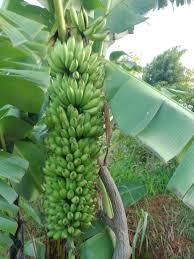
Haya ni mandhari ya ukulima, ukulima wa ndizi. Ndizi moja inaonekana kuning'inia kutoka kwenye mgomba, ina rangi ya kijani kibichi kilichokolea na inavutia sana. Mgomba ndio mmea unaoikuza ndizi.